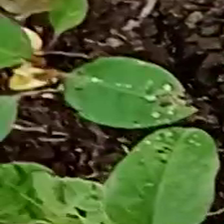
Weed species: Moti_dudhi(Euphorbia_geneculata_L)